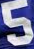
Number: 5